Michael Hunter (American football)

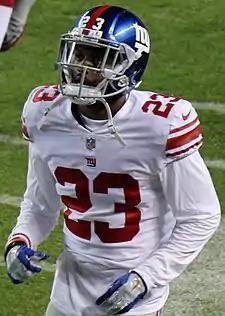
Hunter with the New York Giants in 2017

Michael Dewayne Hunter Jr. (born April 19, 1993) is an American former professional football cornerback. He played college football at Indiana prior to transferring to Oklahoma State. He was signed by the New York Giants as an undrafted free agent after the 2016 NFL draft.